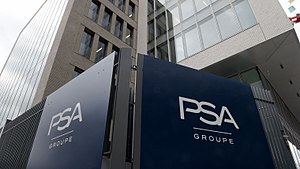
Groupe PSA
Groupe PSA er en fransk multinational industrivirksomhed der fremstiller biler og motorcykler som sælges under mærkerne Peugeot, Citroën og DS, samt Opel og Vauxhall. Koncernhovedsædet er i 16. arrondissement i Paris, PSA er den næststørste europæiske bilfabrikant. Derudover er PSA verdens 10. største i 2016 målt på producerede enheder. PSA er børsnoteret på Euronext Paris og er ikke en del af CAC 40-indekset.